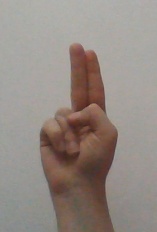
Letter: taa